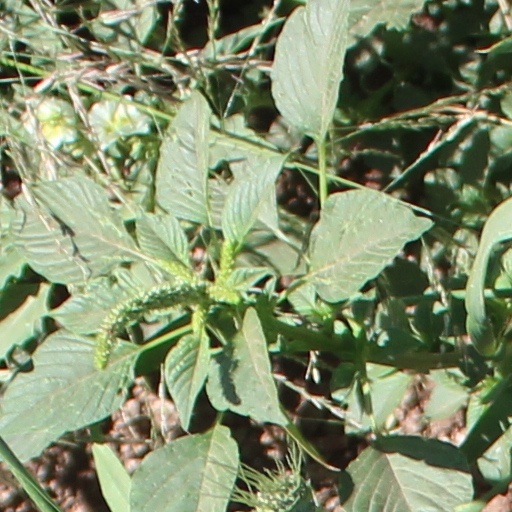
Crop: wheat